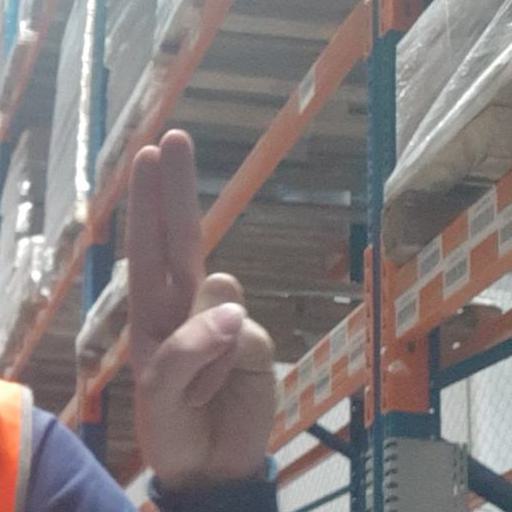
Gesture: two_up